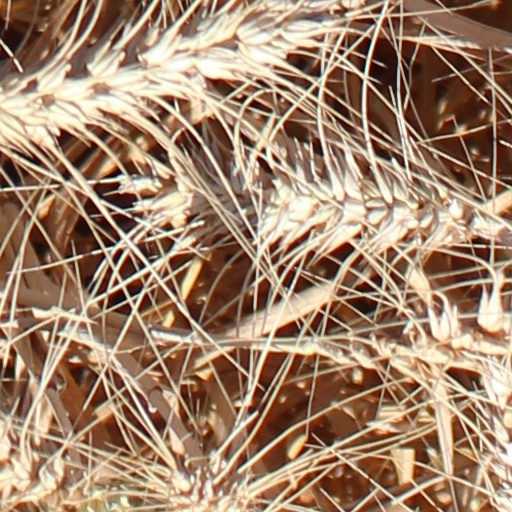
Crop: wheat